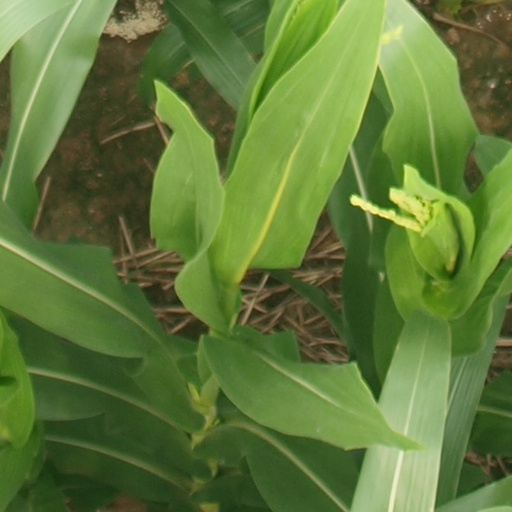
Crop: maize; corn